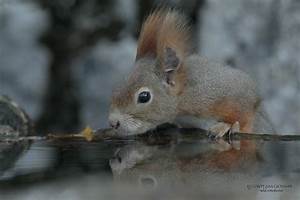
Label: squirrel